Muro, Mallorca

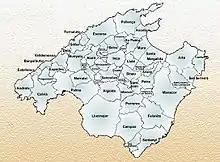
Muro is located in the northeast of Mallorca.

The history of Muro stretches back to prehistoric times, as evidenced by archaeological remains. During the Roman Empire period, the area formed part of the urban center of Pollentia and served as a hub for trade and agriculture. Under Muslim rule, Muro developed into a productive agricultural and livestock-based settlement. The town's name is believed to have originated from the Arabic term "Muruh", possibly meaning "wall" or "boundary."